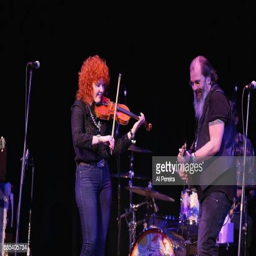
americana artist and person perform